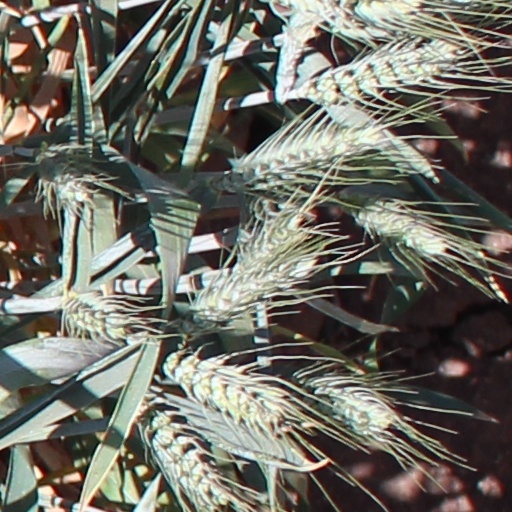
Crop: wheat